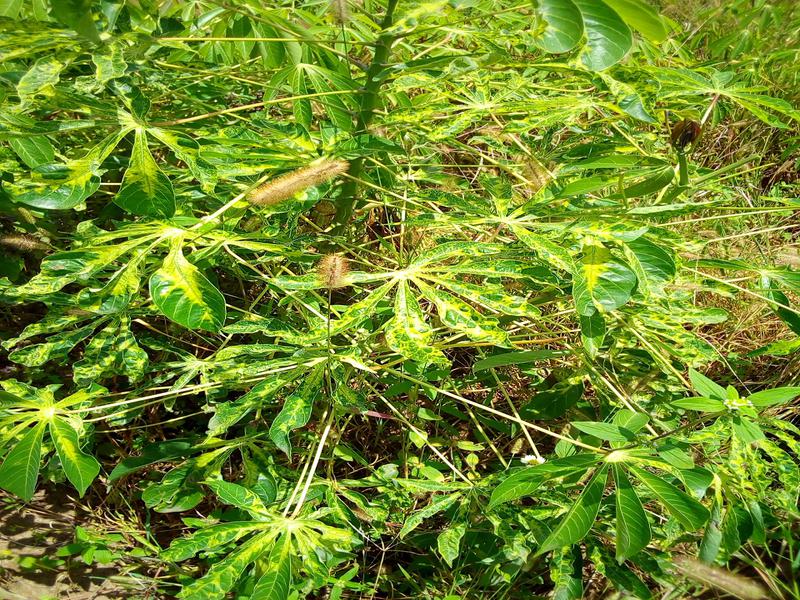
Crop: cassava
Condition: mosaic_disease